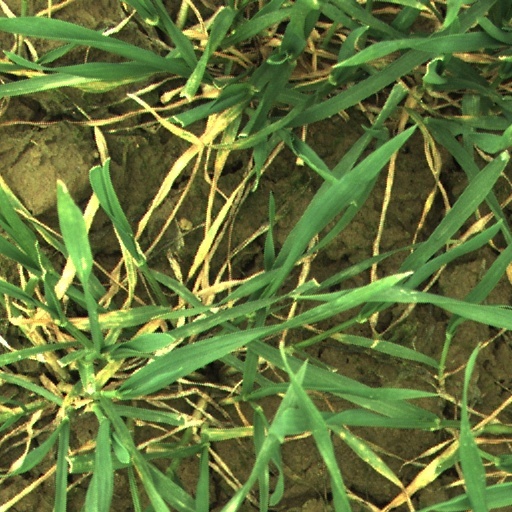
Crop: wheat